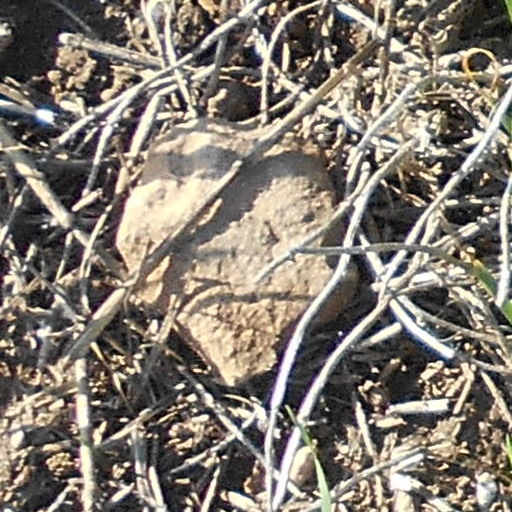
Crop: wheat